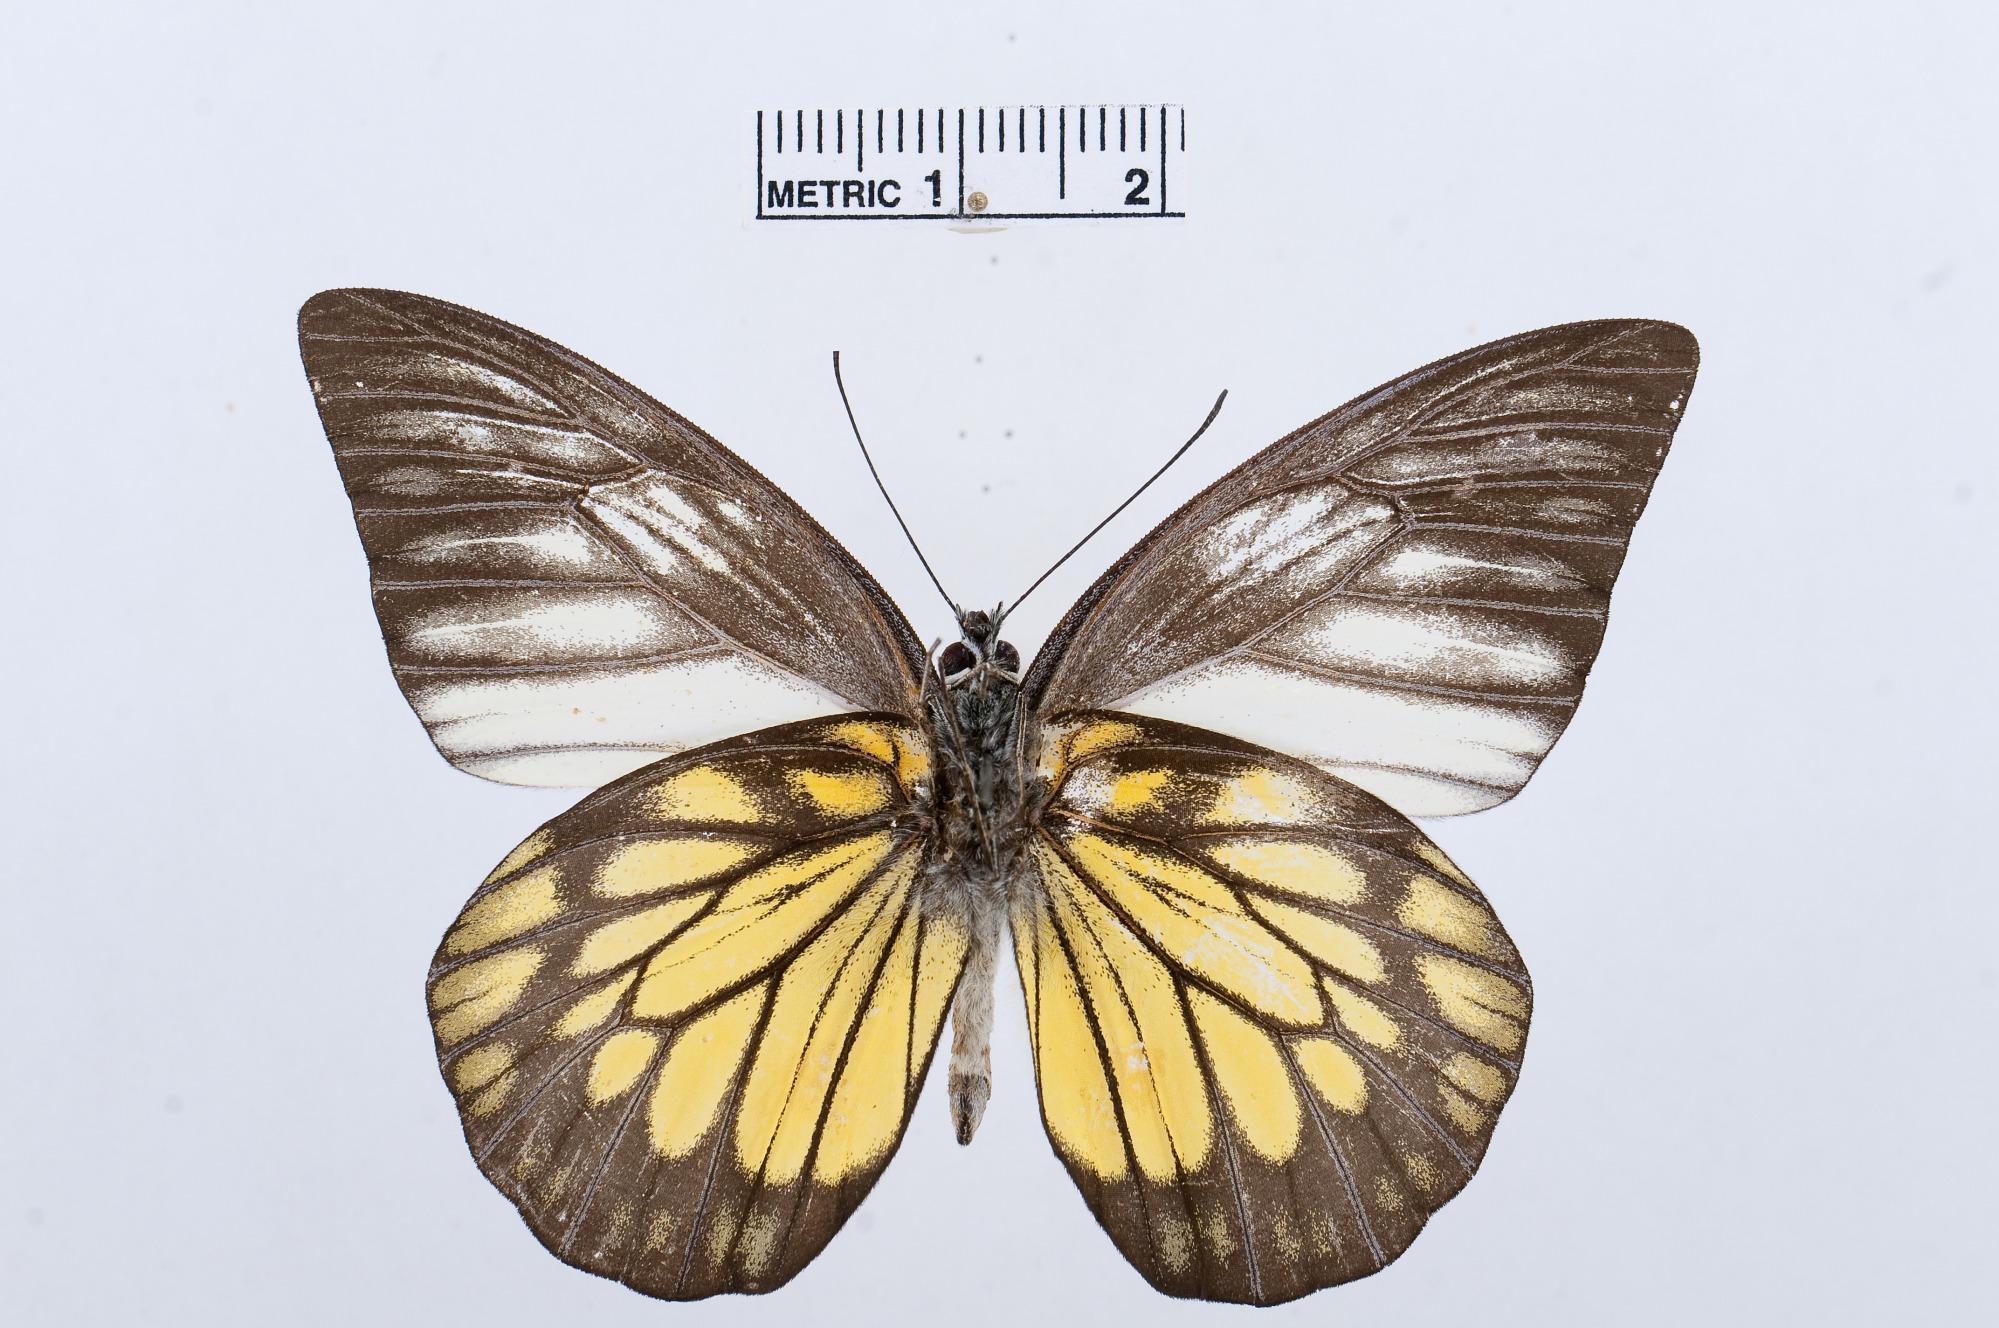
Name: Prioneris cornelia
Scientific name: Prioneris cornelia
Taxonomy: Animalia, Arthropoda, Hexapoda, Insecta, Lepidoptera, Pieridae, Pierinae